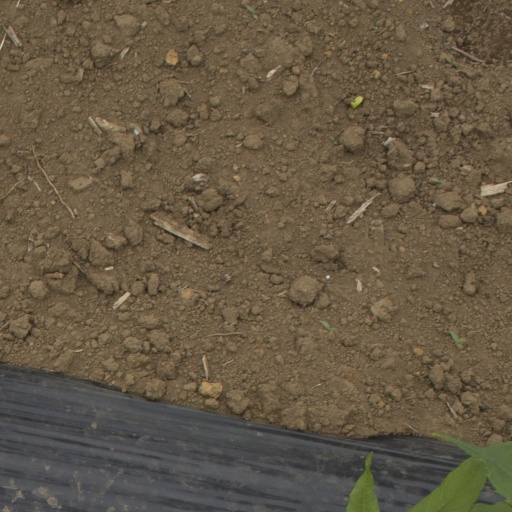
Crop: Jerusalem artichoke